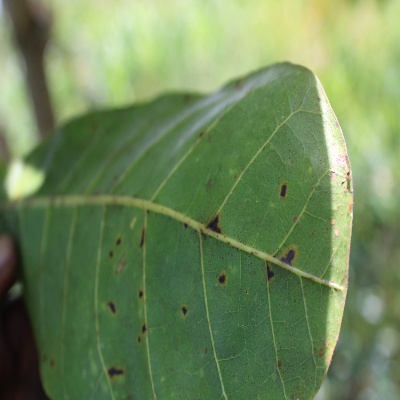
Crop: Cashew
Condition: anthracnose